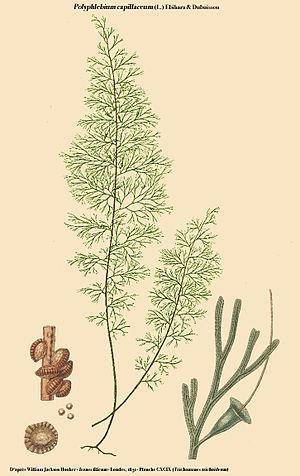
Schéma de Polyphlebium capillaceum (Trichomanes trichoideum) - Espèce classée dans le genre Polyphlebium suite aux travaux phylogénétiques de Atsushi Ebihara &amp
Polyphlebium capillaceum est une fougère de la famille des Hyménophyllacées.
Polyphlebium est un genre de fougères de la famille des Hyménophyllacées.